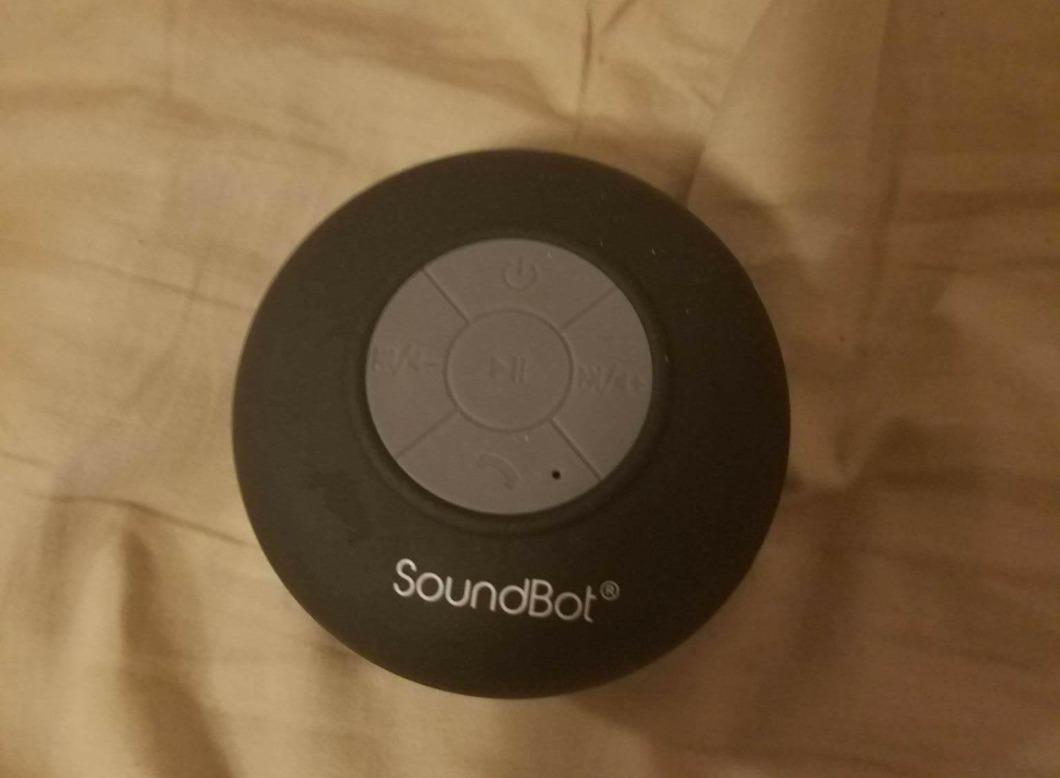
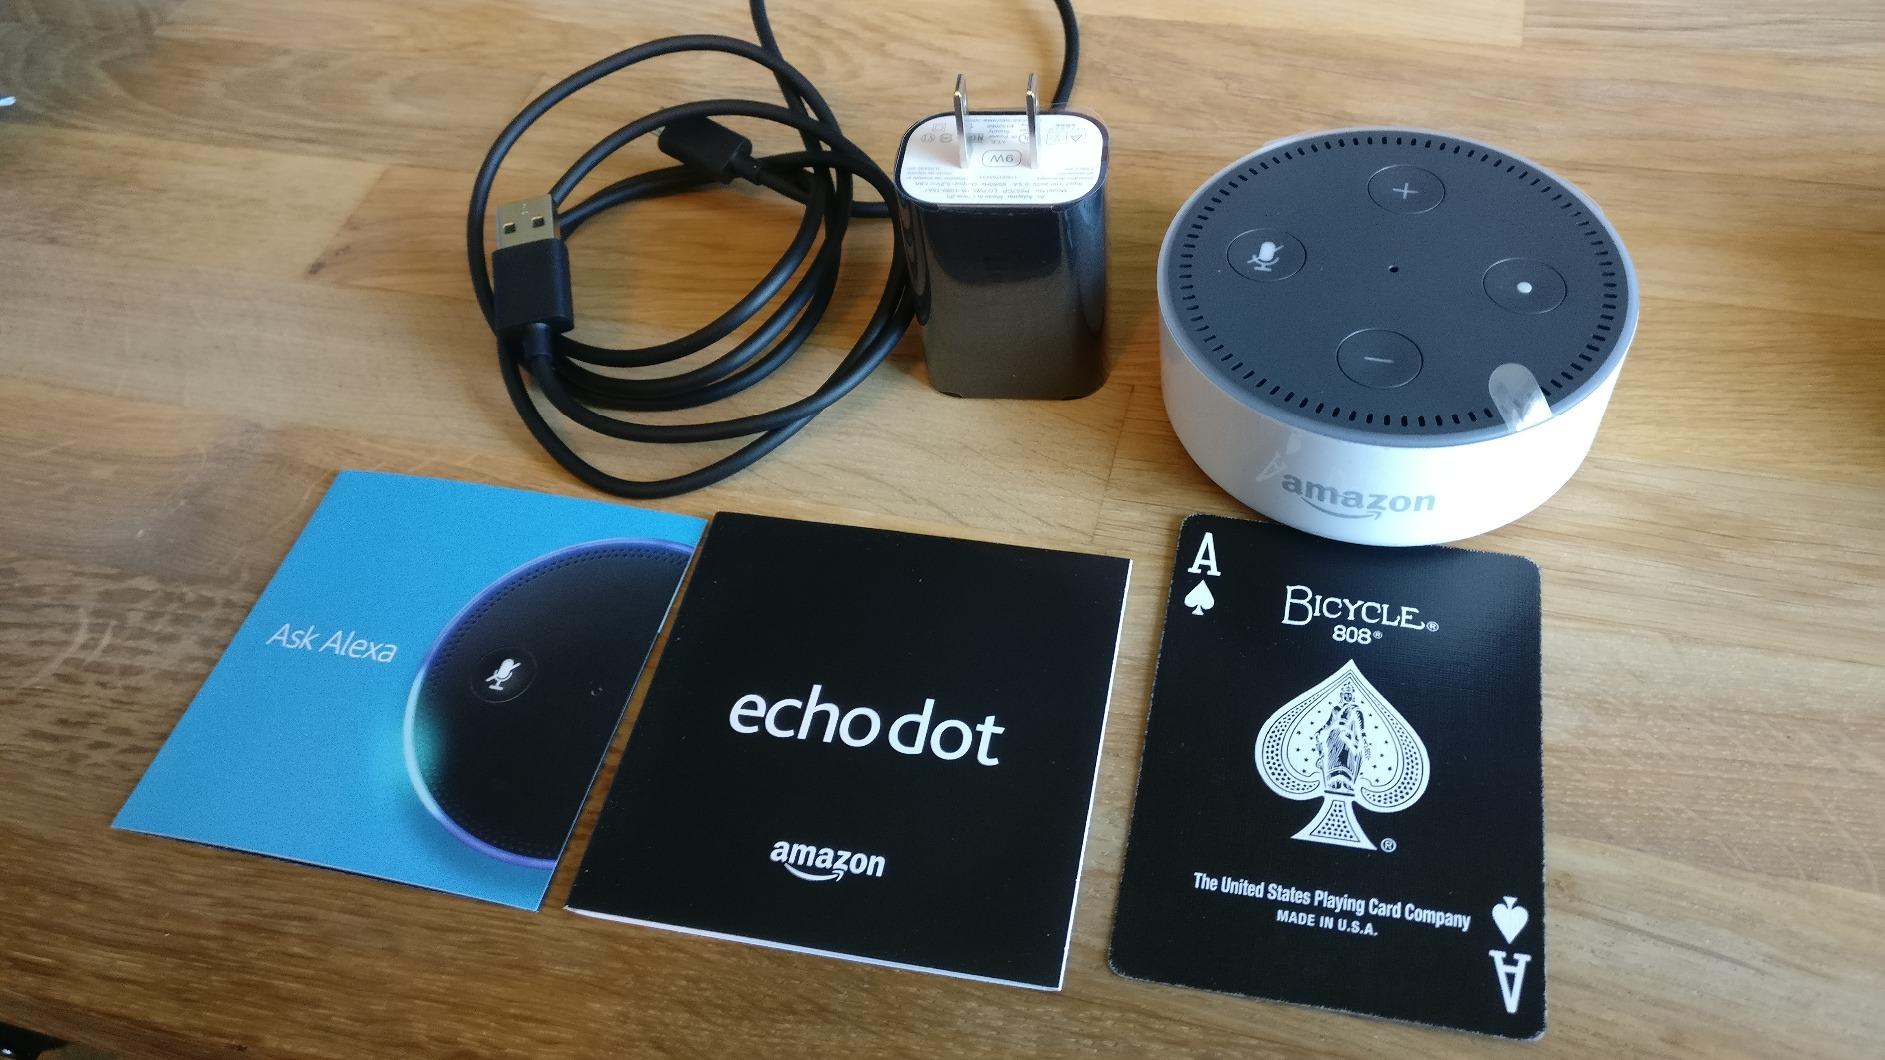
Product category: speaker
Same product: no